Selchow (Schönefeld)

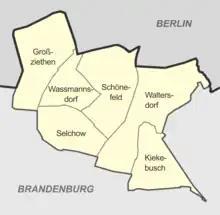
Districts of the "Schönefeld" municipality, including "Selchow"

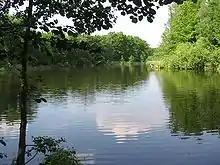
Lake Selchow (Selchower See), between "Selchow" und Mahlow

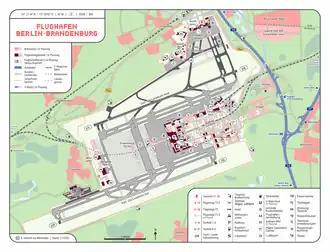
"Selchow"'s location between the two runways of Berlin Brandenburg Airport (BER)

The small village of Selchow is one of the six districts of the municipality of Schönefeld in the district of Dahme-Spreewald south of Berlin, Germany. It borders in its east and south directly on the Berlin Brandenburg Airport (BER) and lies between its southern and the end of the northern runway.